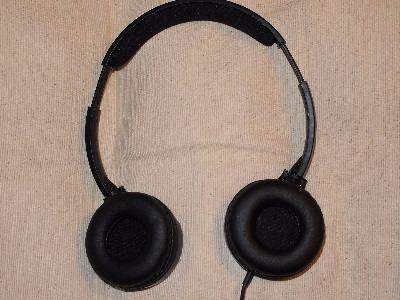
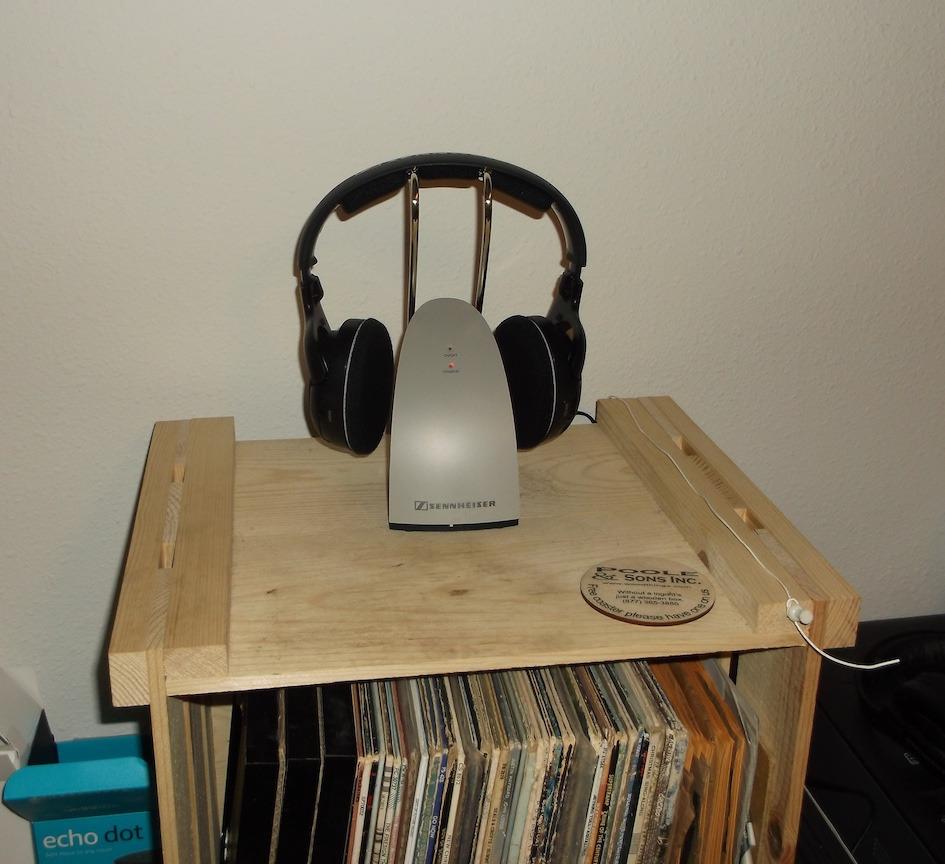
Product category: headphones
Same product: no